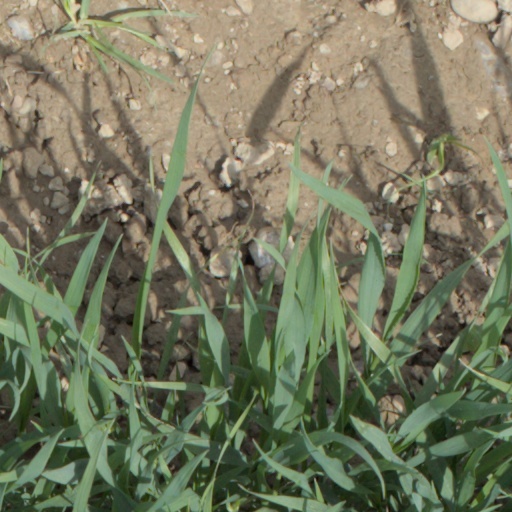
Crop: wheat